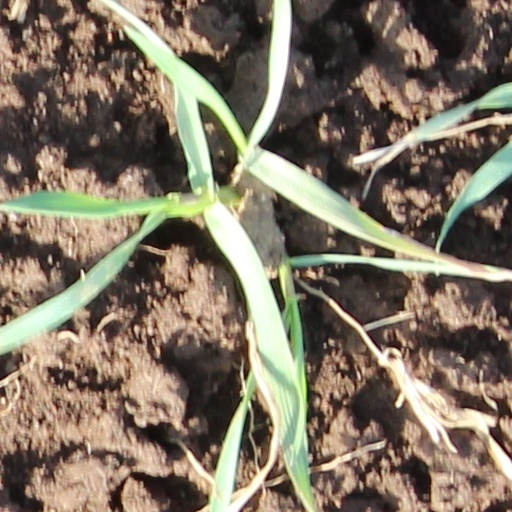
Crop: wheat